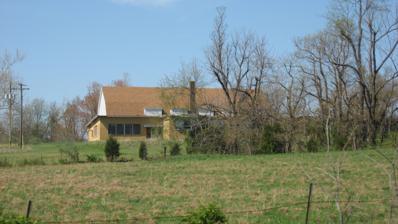
Building: Frances School Gymnasium
Country: United States of America
Year built: 1938
United States historic place Frances School Gymnasium U.S. National Register of Historic Places Show map of Kentucky Show map of the United States Location 100 Elementary Circle, Marion, Kentucky Coordinates 37°13′06″N 88°08′38″W / 37.218333°N 88.143889°W / 37.218333; -88.143889 Area 9 acres (3.6 ha) Built 1938 MPS New Deal Era Construction in Kentucky MRA NRHP reference No. 93000046 Added to NRHP March 1, 1993 The Frances School Gymnasium in Marion, Kentucky was built in 1938 as a New Deal era construction employment project.  It was listed on the National Register of Historic Places in 1993. The gym is a one-story gambrel roofed structure with both balloon frame and steel beam support.  It is 102 by 60 feet (31 m × 18 m) in plan and sits on a poured concrete foundation.  It is adjacent to a one-story brick school building built in about 1960. It was listed on the National Register along with other New Deal projects covered in one study. Its NRHP registration asserts: The gymnasium is a good local example of the education building property type defined by the context. The structure, constructed in 1938, is important for showing that recreation for children was given a priority in the rural school experience. The gym is also important for documenting the partnership between school and community because it provided space for various community activities, within the framework prescribed by the Works Progress Administration (WPA). This structure also is important for indicating Crittenden County 's attitude during the late 1930s to school consolidation. Because the structure blends a variety of uses (educational, social, recreational, cultural) it is an important reflection of New Deal program goals, that projects would serve the public good broadly. References